Alpha 5 (Robert Silverberg anthology)

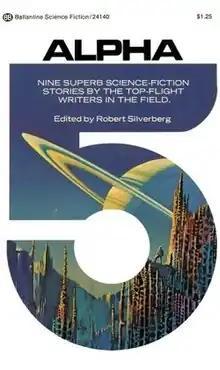

Alpha 5 is a science fiction anthology edited by American writer Robert Silverberg, first published in 1974.